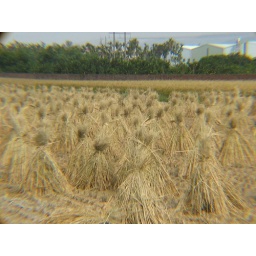
This small field was near highway one. close to Douliou.